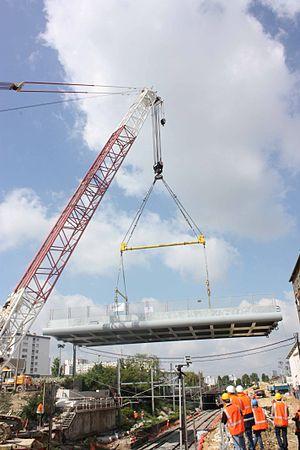
Pose du nouveau tablier du pont de la Route de Saint-Leu (ex RN 328) à Montmagny, sur la Grande-Ceinture, en vue du passage de la Tangentielle-Nord.
La ligne 11 Express du tramway d'Île-de-France, précédemment désignée durant l'élaboration et la réalisation du projet Tram express nord, Tangentielle légère nord ou Tangentielle nord, est une ligne de tram-train francilienne de rocade, initiée par le STP, devenu aujourd'hui, Île-de-France Mobilités, qui relie les gares d'Épinay-sur-Seine et du Bourget, et à terme la gare de Sartrouville à la gare de Noisy-le-Sec.